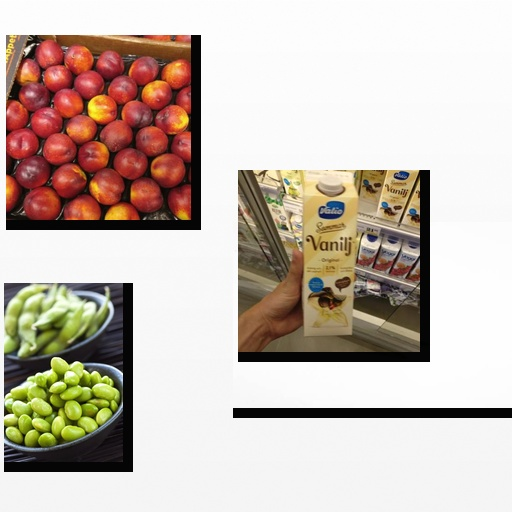
Food items: vanilla_yogurt, soybean, okra, nectarine